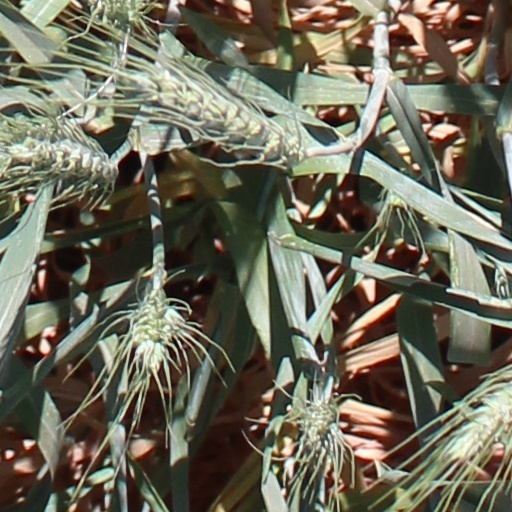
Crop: wheat